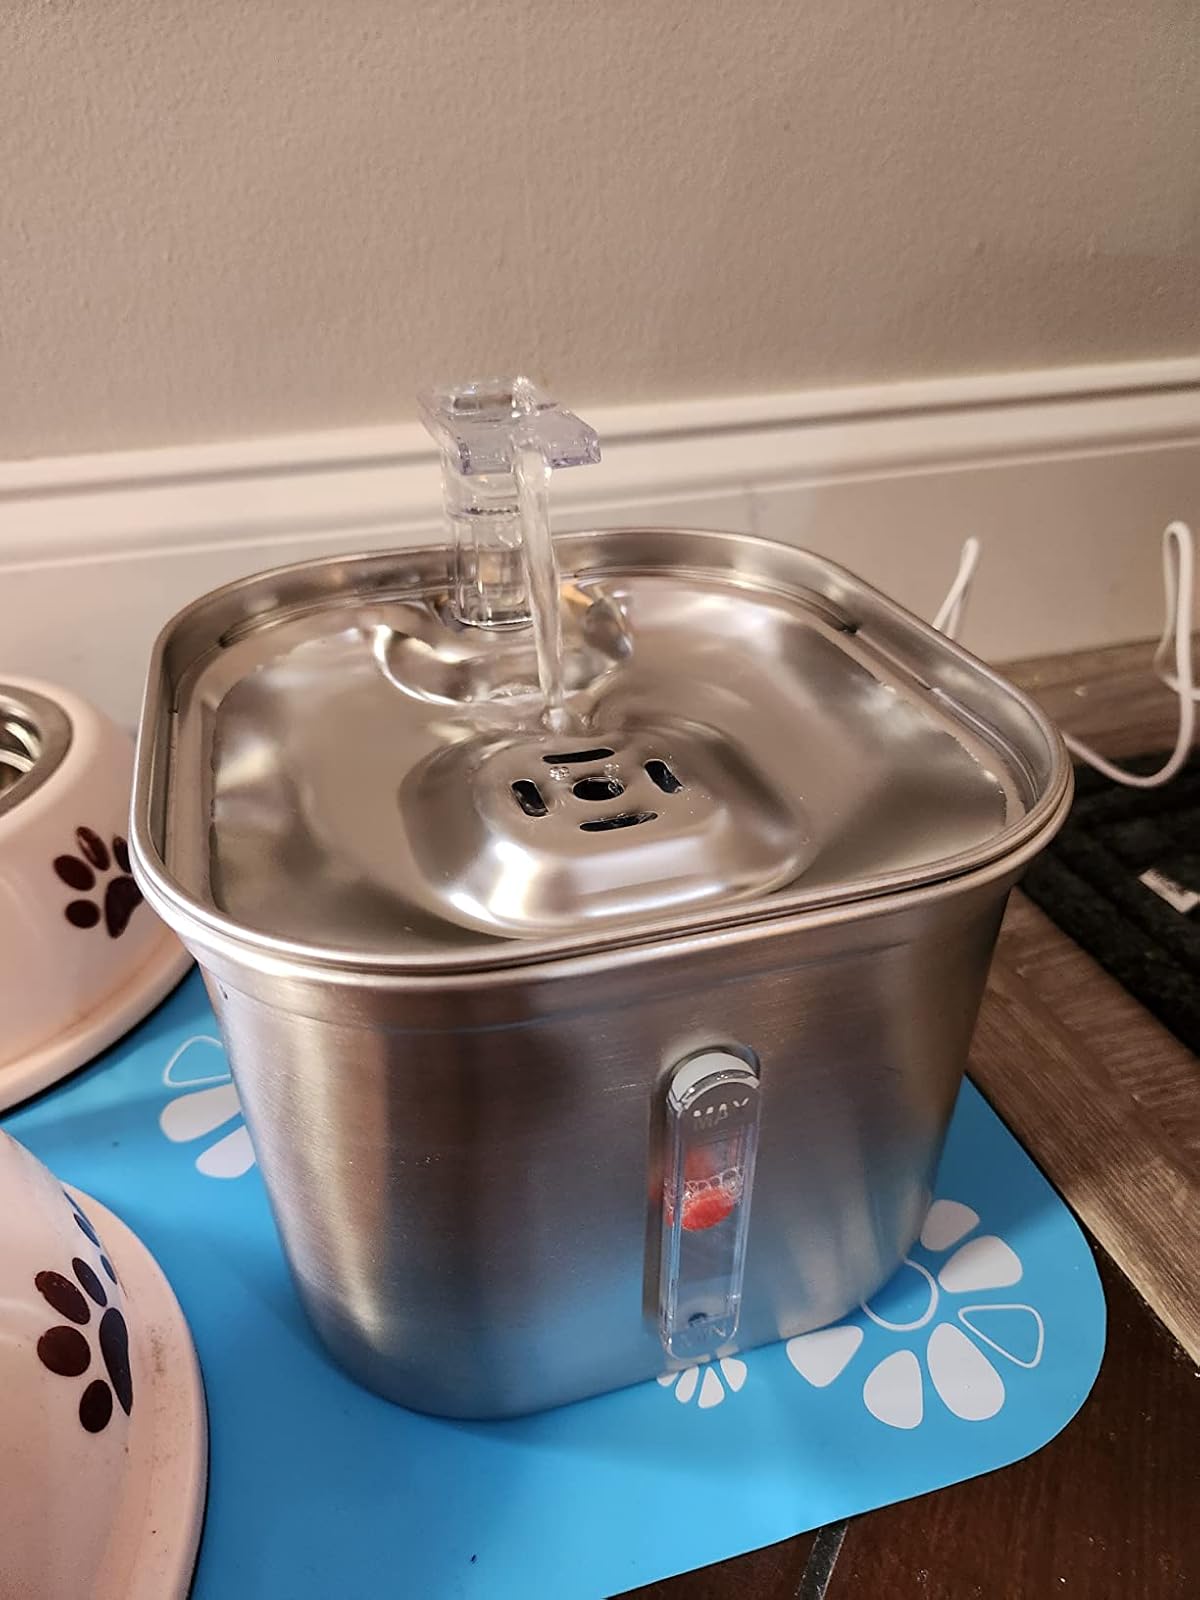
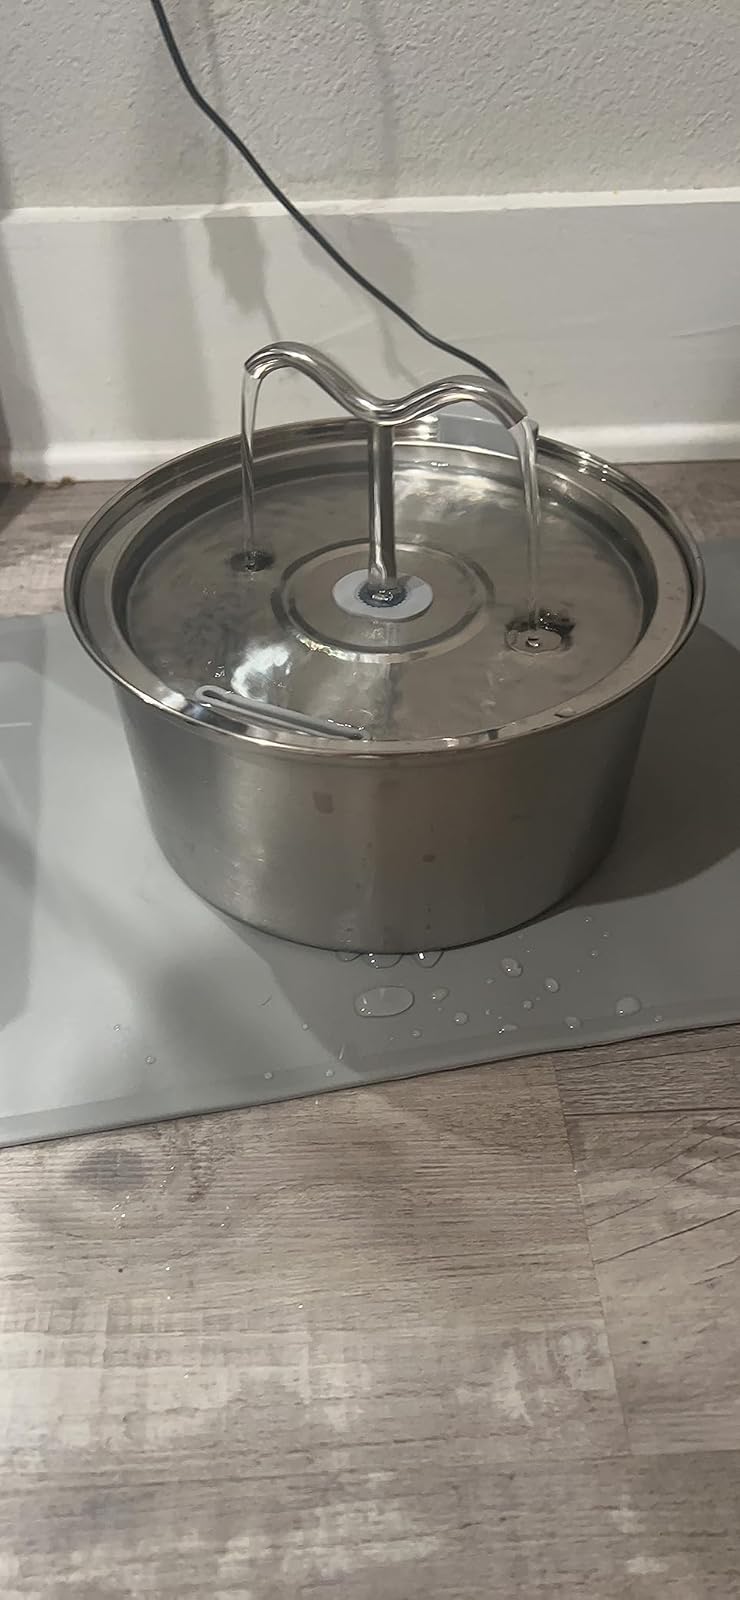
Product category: items_bowl
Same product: no